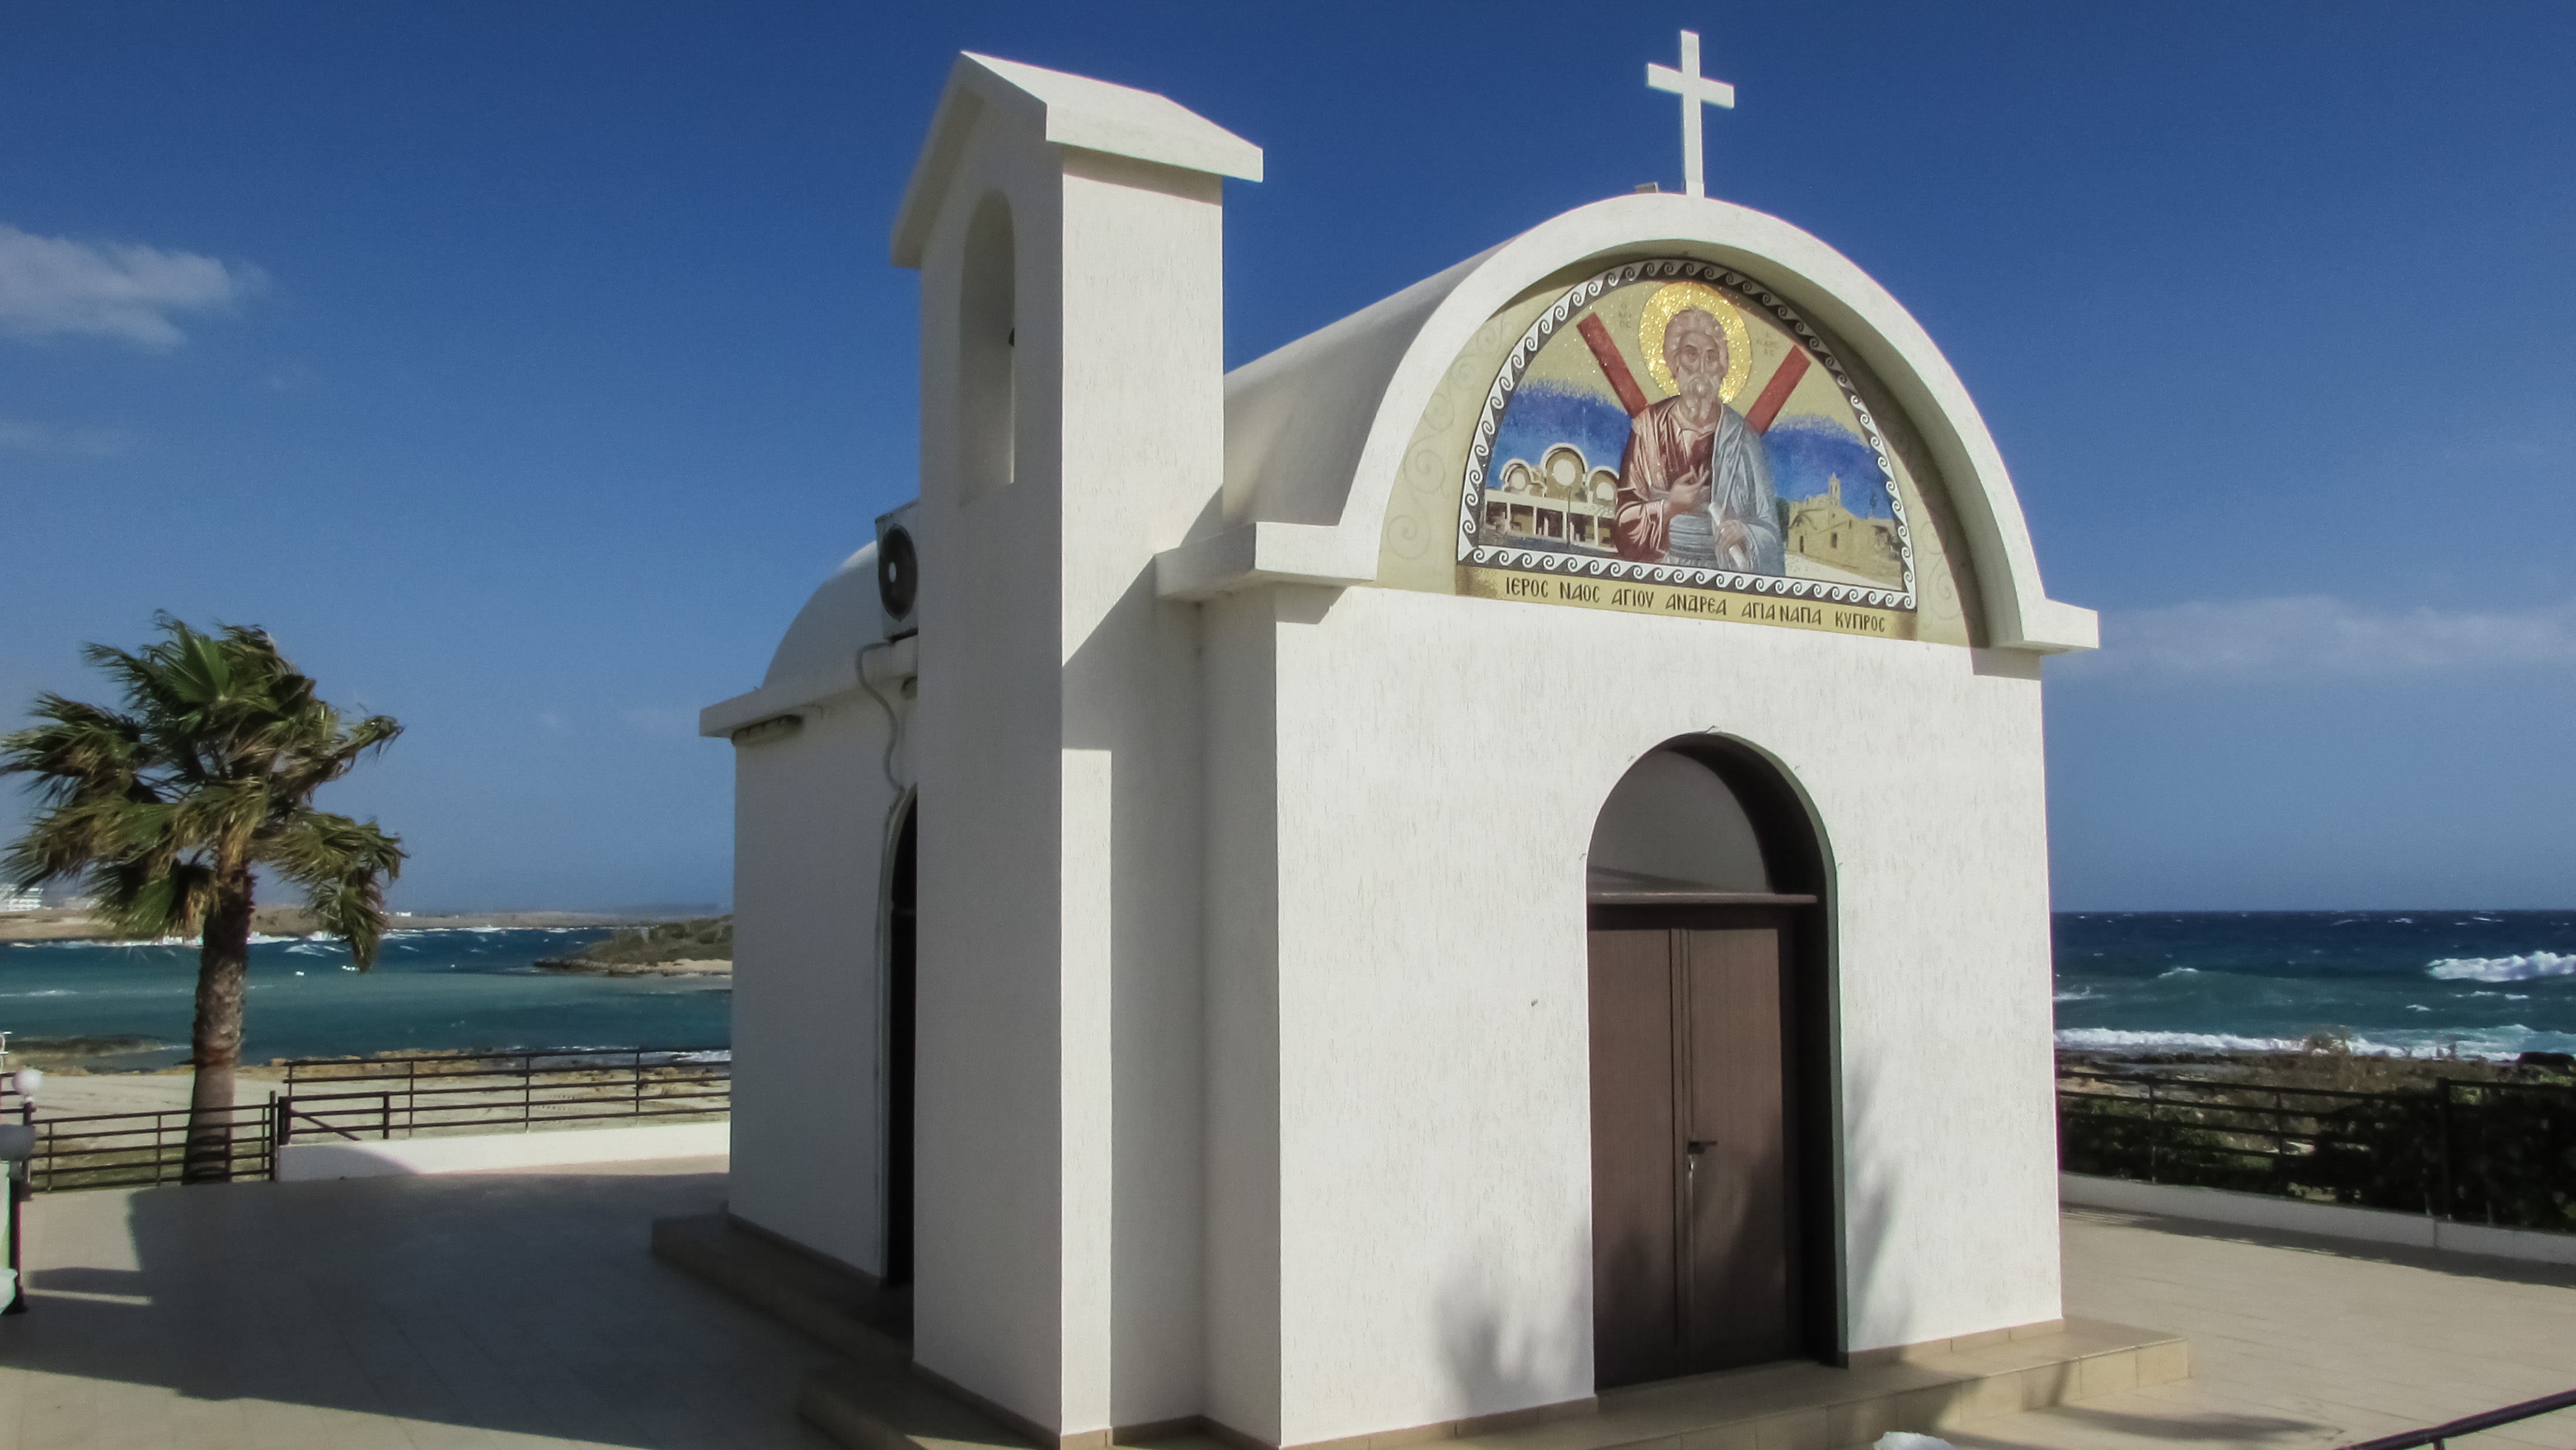
monument, arch, tower, chapel, place of worship, orthodox, cyprus, ayia napa, ayios andreas